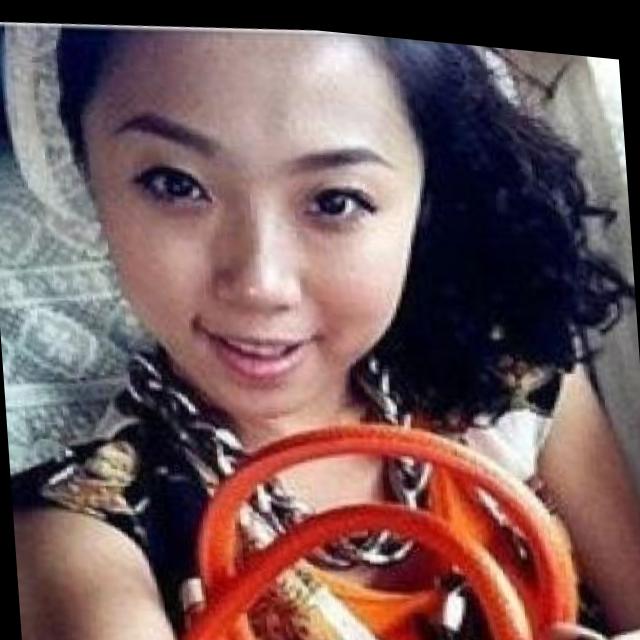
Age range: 21-44